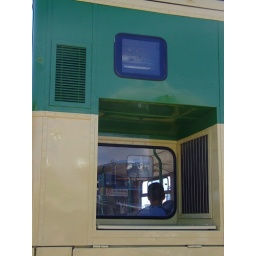
The curious rear window on a bus. Seen at the Worthing Bus rally and running day in Shoreham